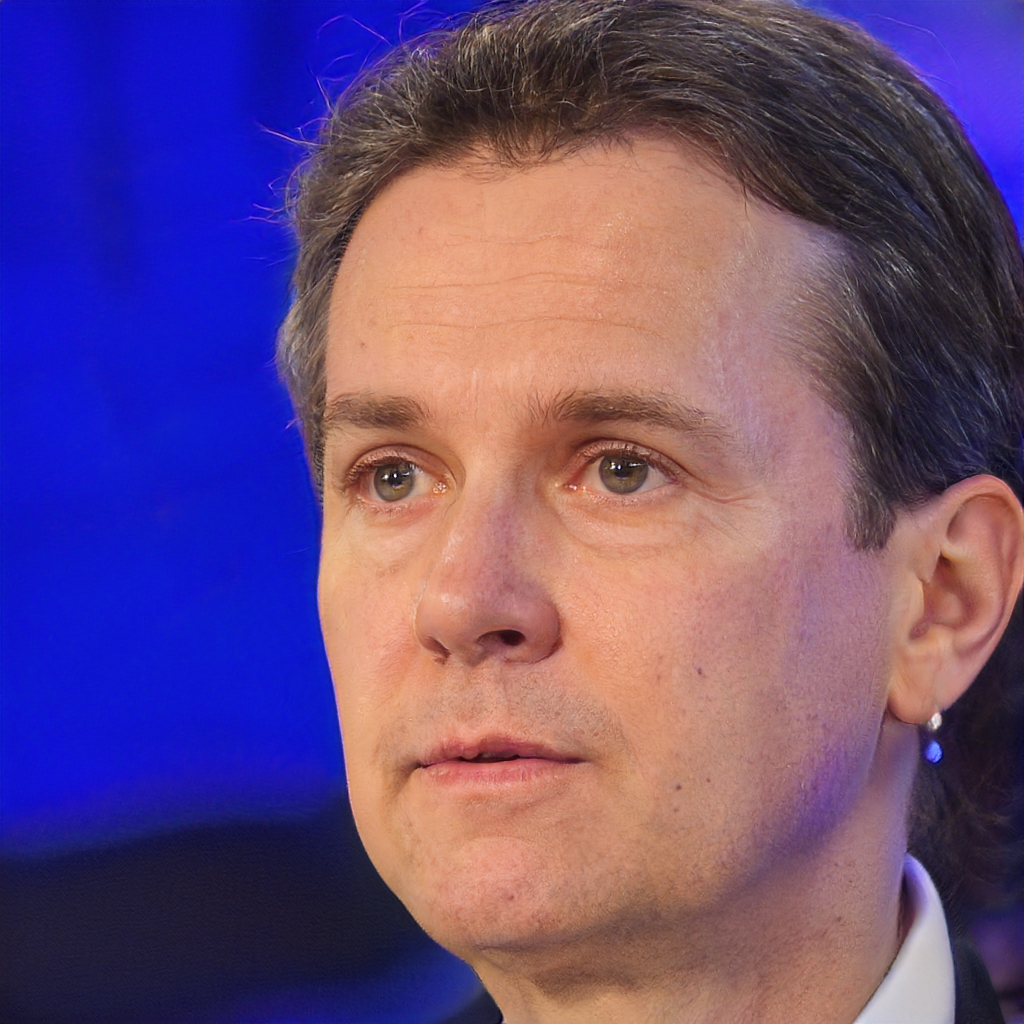
Label: Colored